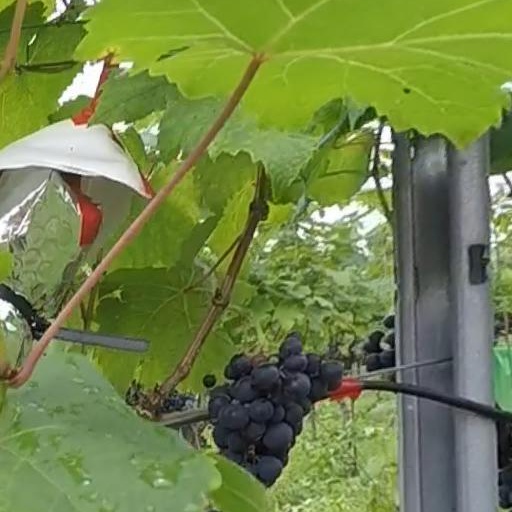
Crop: grape